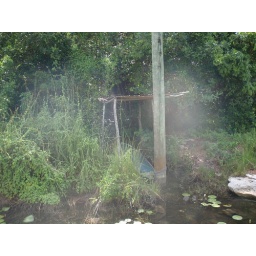
Little boat nestled in the water